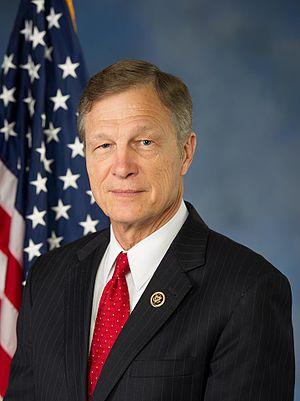
Le Texas dispose de 36 élus à la chambre des représentants des États-Unis.
Brian Babin, né le 23 mars 1948 à Port Arthur, est un homme politique américain, représentant républicain du Texas à la Chambre des représentants des États-Unis depuis 2015.